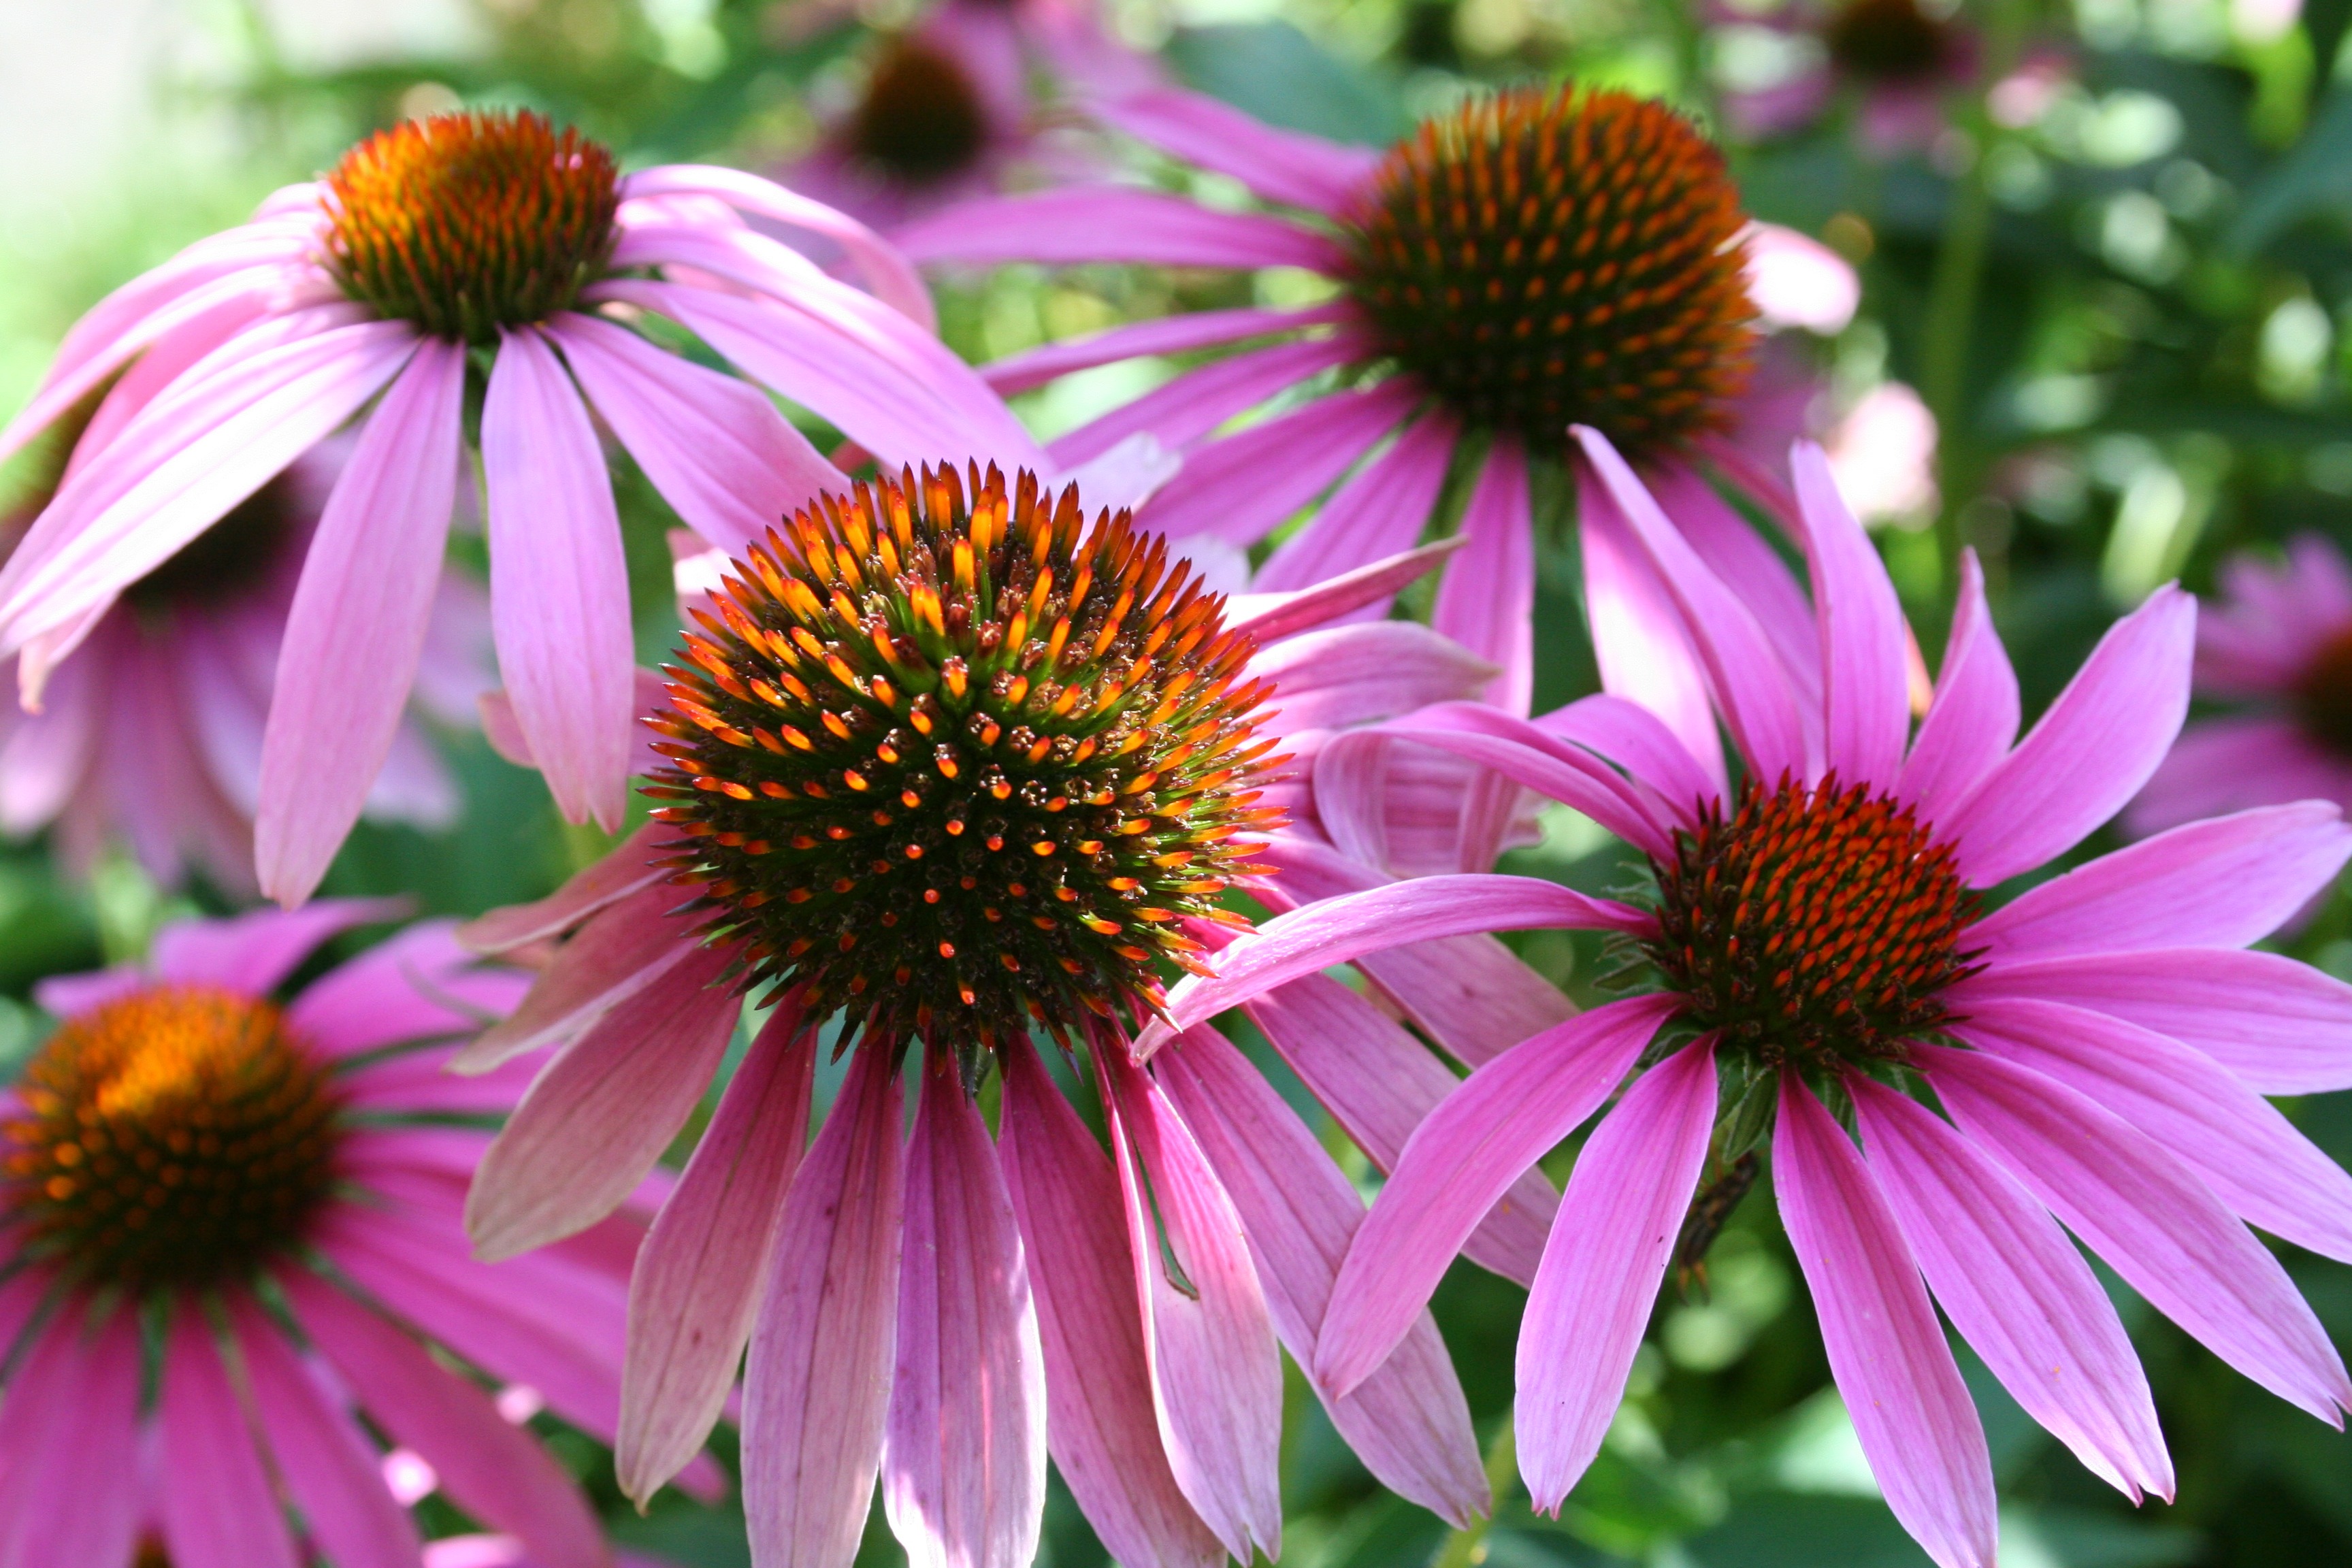
nature, blossom, plant, flower, petal, bloom, color, garden, pink, flora, close up, sun hat, bright, coneflower, beautiful, echinacea, strong, macro photography, flowering plant, daisy family, discounts, tiresome, pink sun hat, annual plant, land plant